List of birds of Malawi

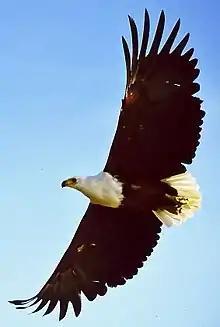
African fish-eagle, common around lakes and rivers

This is a list of the bird species recorded in Malawi. The avifauna of Malawi include a total of 683 species, of which 2 have been introduced by humans. 1 species is endemic.